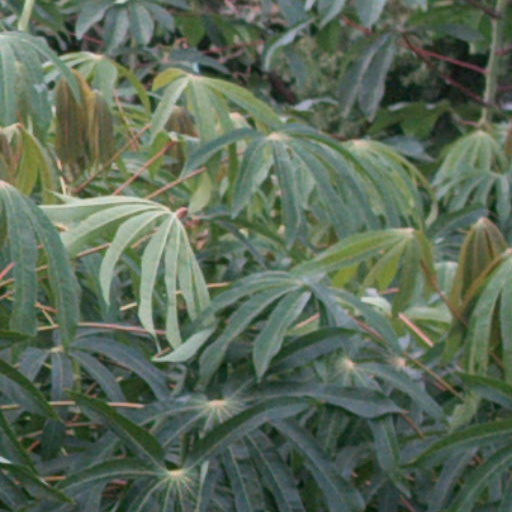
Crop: cassava